Easter Sunday Raid

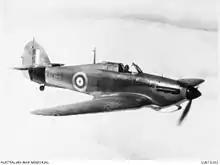
RAF Hawker Hurricanes made up the bulk of the defending fighters.

At 07:30, an advance force of nine Zero fighters from "Hiryu" flew over the Colombo Racecourse airbase and were spotted from the ground. The 14 Hurricanes of 258 Squadron RAF took off in good order by 07:35 and climbed toward the harbour. The airbase avoided attack.